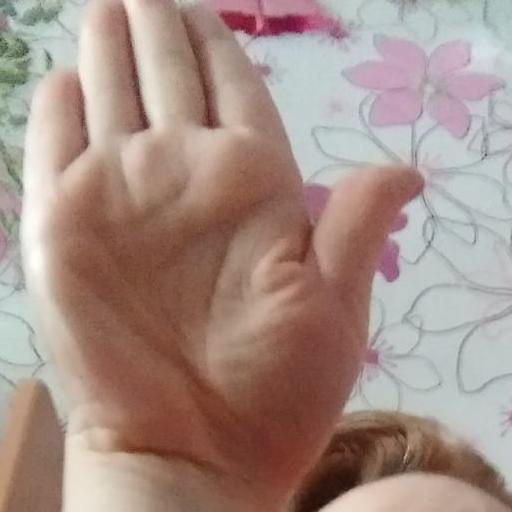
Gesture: stop